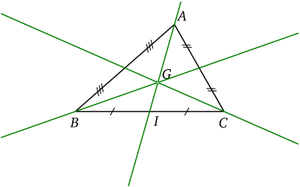
Dans son sens le plus courant, une médiane désigne, dans un triangle, une droite joignant un des trois sommets du triangle au milieu du côté opposé.
En géométrie affine, les coordonnées barycentriques d'un point par rapport à un repère barycentrique sont une famille de poids permettant de définir ce point comme un barycentre.